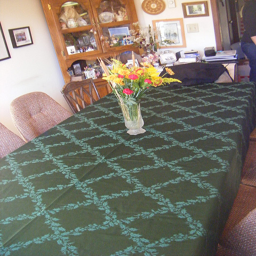
A photo of a table with a vase of flowers on top.
a large table with a green cloth on top
A long table with a green and blue cover, with some flowers.
A vase of flowers are placed on a long table.
a bouquet of flowers in a vase on a long table